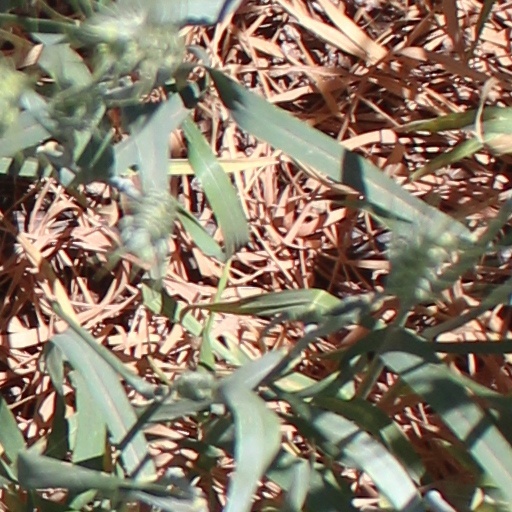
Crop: wheat